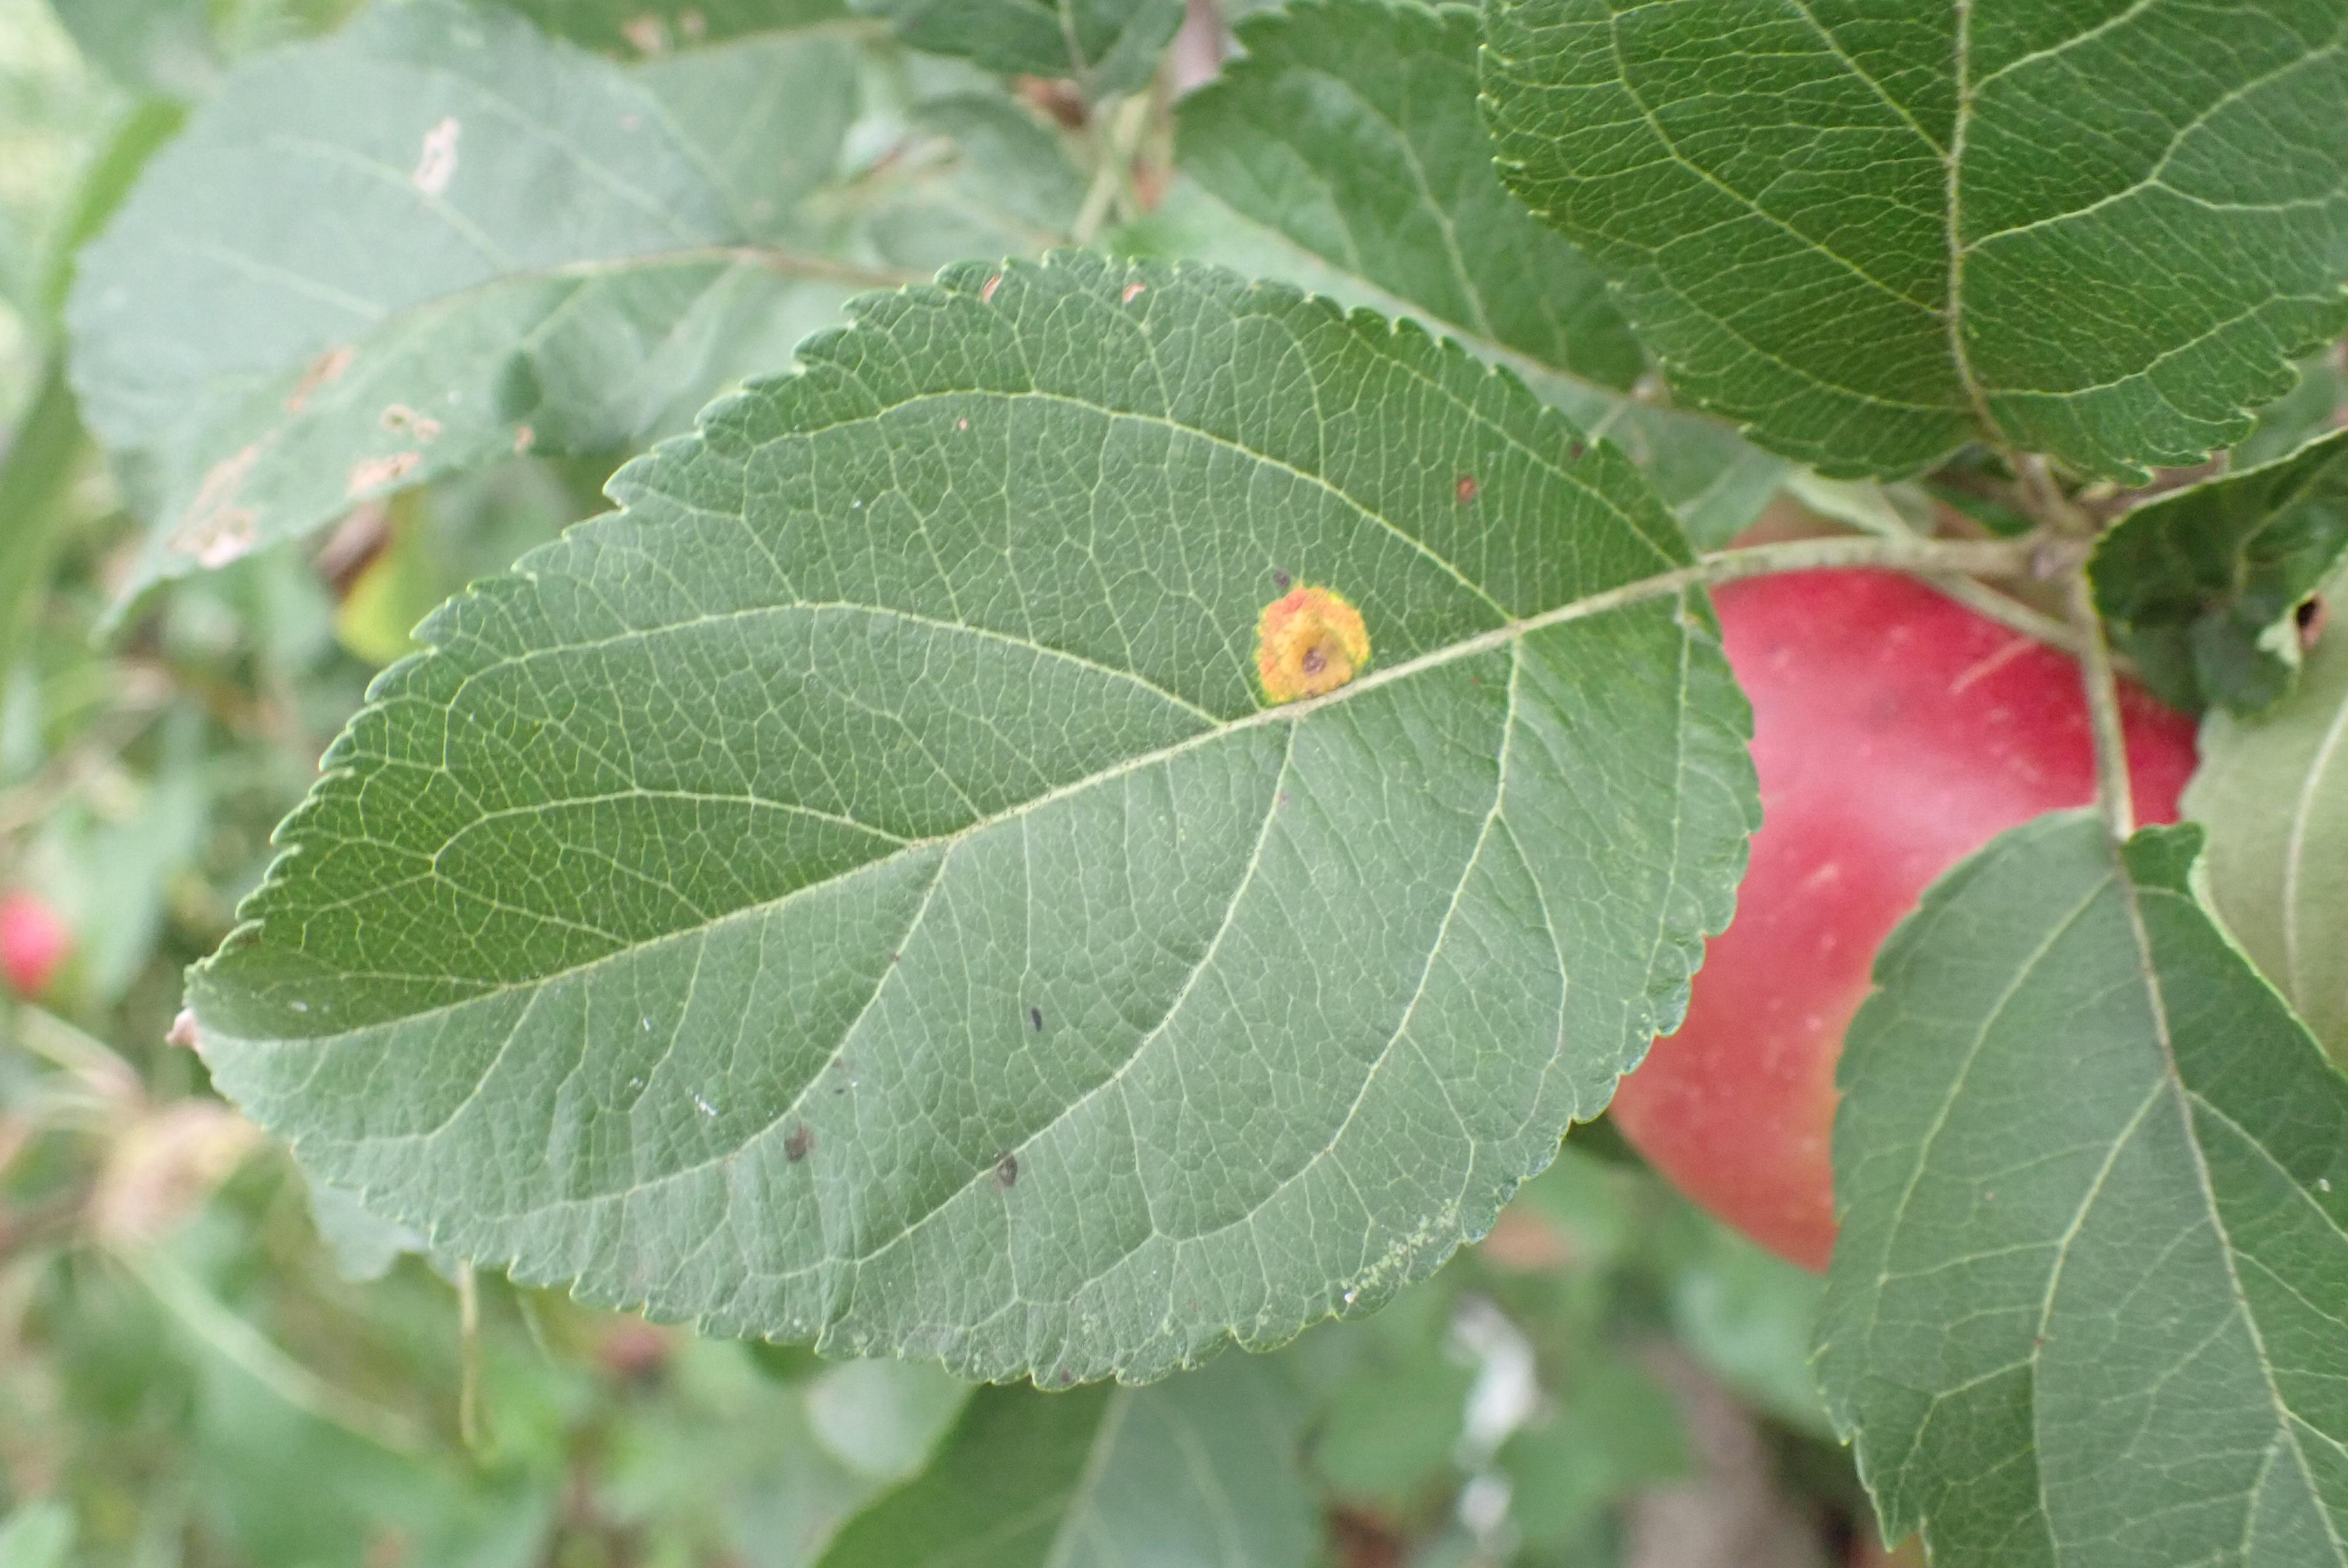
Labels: rust, complex